Palazzo Cusani (Milan)

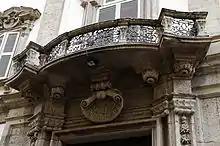
Detail of the balcony above the main entrance

The Cusani family had acquired during the 17th century a property near Church of Sant’Eusebio, which has now disappeared: there Agostino Cusani (1592—1640), feudal lord and later marquis of Chignolo Po would have a palace erected during the first decades of the 17th century. Subsequently, the palace was remodelled a first time (1694—1719) at the behest of Gerolamo Cusani, who commissioned Giovanni Ruggeri for the new exterior façade; a second remodelling (1775—1779) was instead entrusted to Piermarini by Ferdinando Cusani (1737—1815) and concerned the interior façade, which was built in Neoclassical forms. The palace was sold in 1808 by his son Luigi (1769—1836), ruined by gambling debts, to the state property of the Realm of Italy, which established the Ministry of War there. Along with this property, the adjacent ones were also sold.